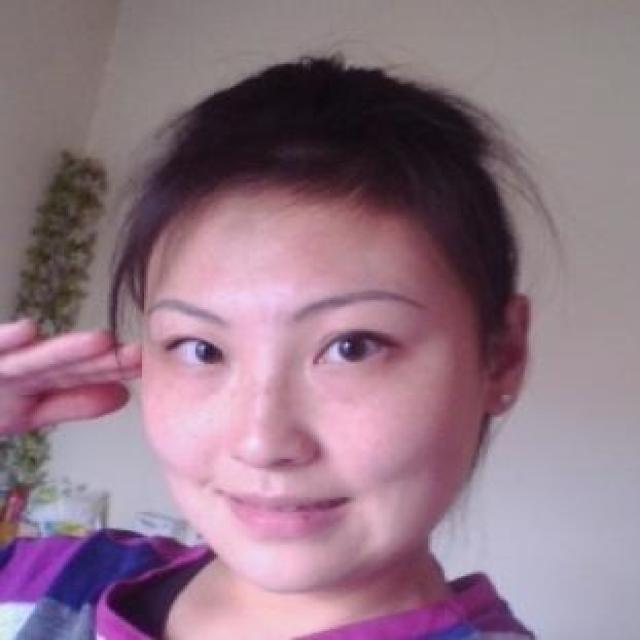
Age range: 21-44